Ginga Hyōryū Vifam

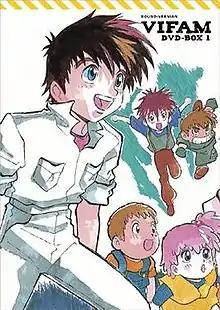
Cover for the First DVD Box Set.

is a 1983 Mecha anime television series produced by Sunrise, loosely based on Jules Verne's novel "Deux ans de vacances" (Two Years' Vacation). It was officially drafted by Yoshiyuki Tomino, the creator of "Mobile Suit Gundam" and planned by both Takeyuki Kanda (who also serves as its director) and Hiroyuki Hoshiyama. It aired at both MBS and TBS from October 21, 1983, to September 8, 1984.